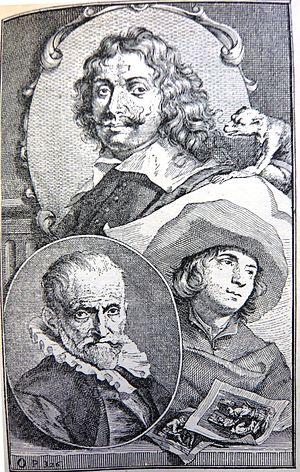
Le Grand Théâtre des peintres néerlandais est un recueil de biographies d'artistes néerlandais du XVIIᵉ siècle rédigé par Arnold Houbraken et publié en trois volumes de 1718 à 1721 incluant des portraits gravés. L'œuvre de Houbraken, importante source d'information sur ces artistes, qui a fortement été inspirée par le Het Gulden Cabinet de Cornelis de Bie, se veut une suite au Schilder-boeck de Carel van Mander.
Jürgen Ovens, né à Tönning en 1623 et mort à Friedrichstadt le 9 décembre 1678, est un peintre et marchand d'art. Élève de Rembrandt, il est connu pour ses peintures de la mairie d'Amsterdam et pour les ducs de Hostein-Gottorp.